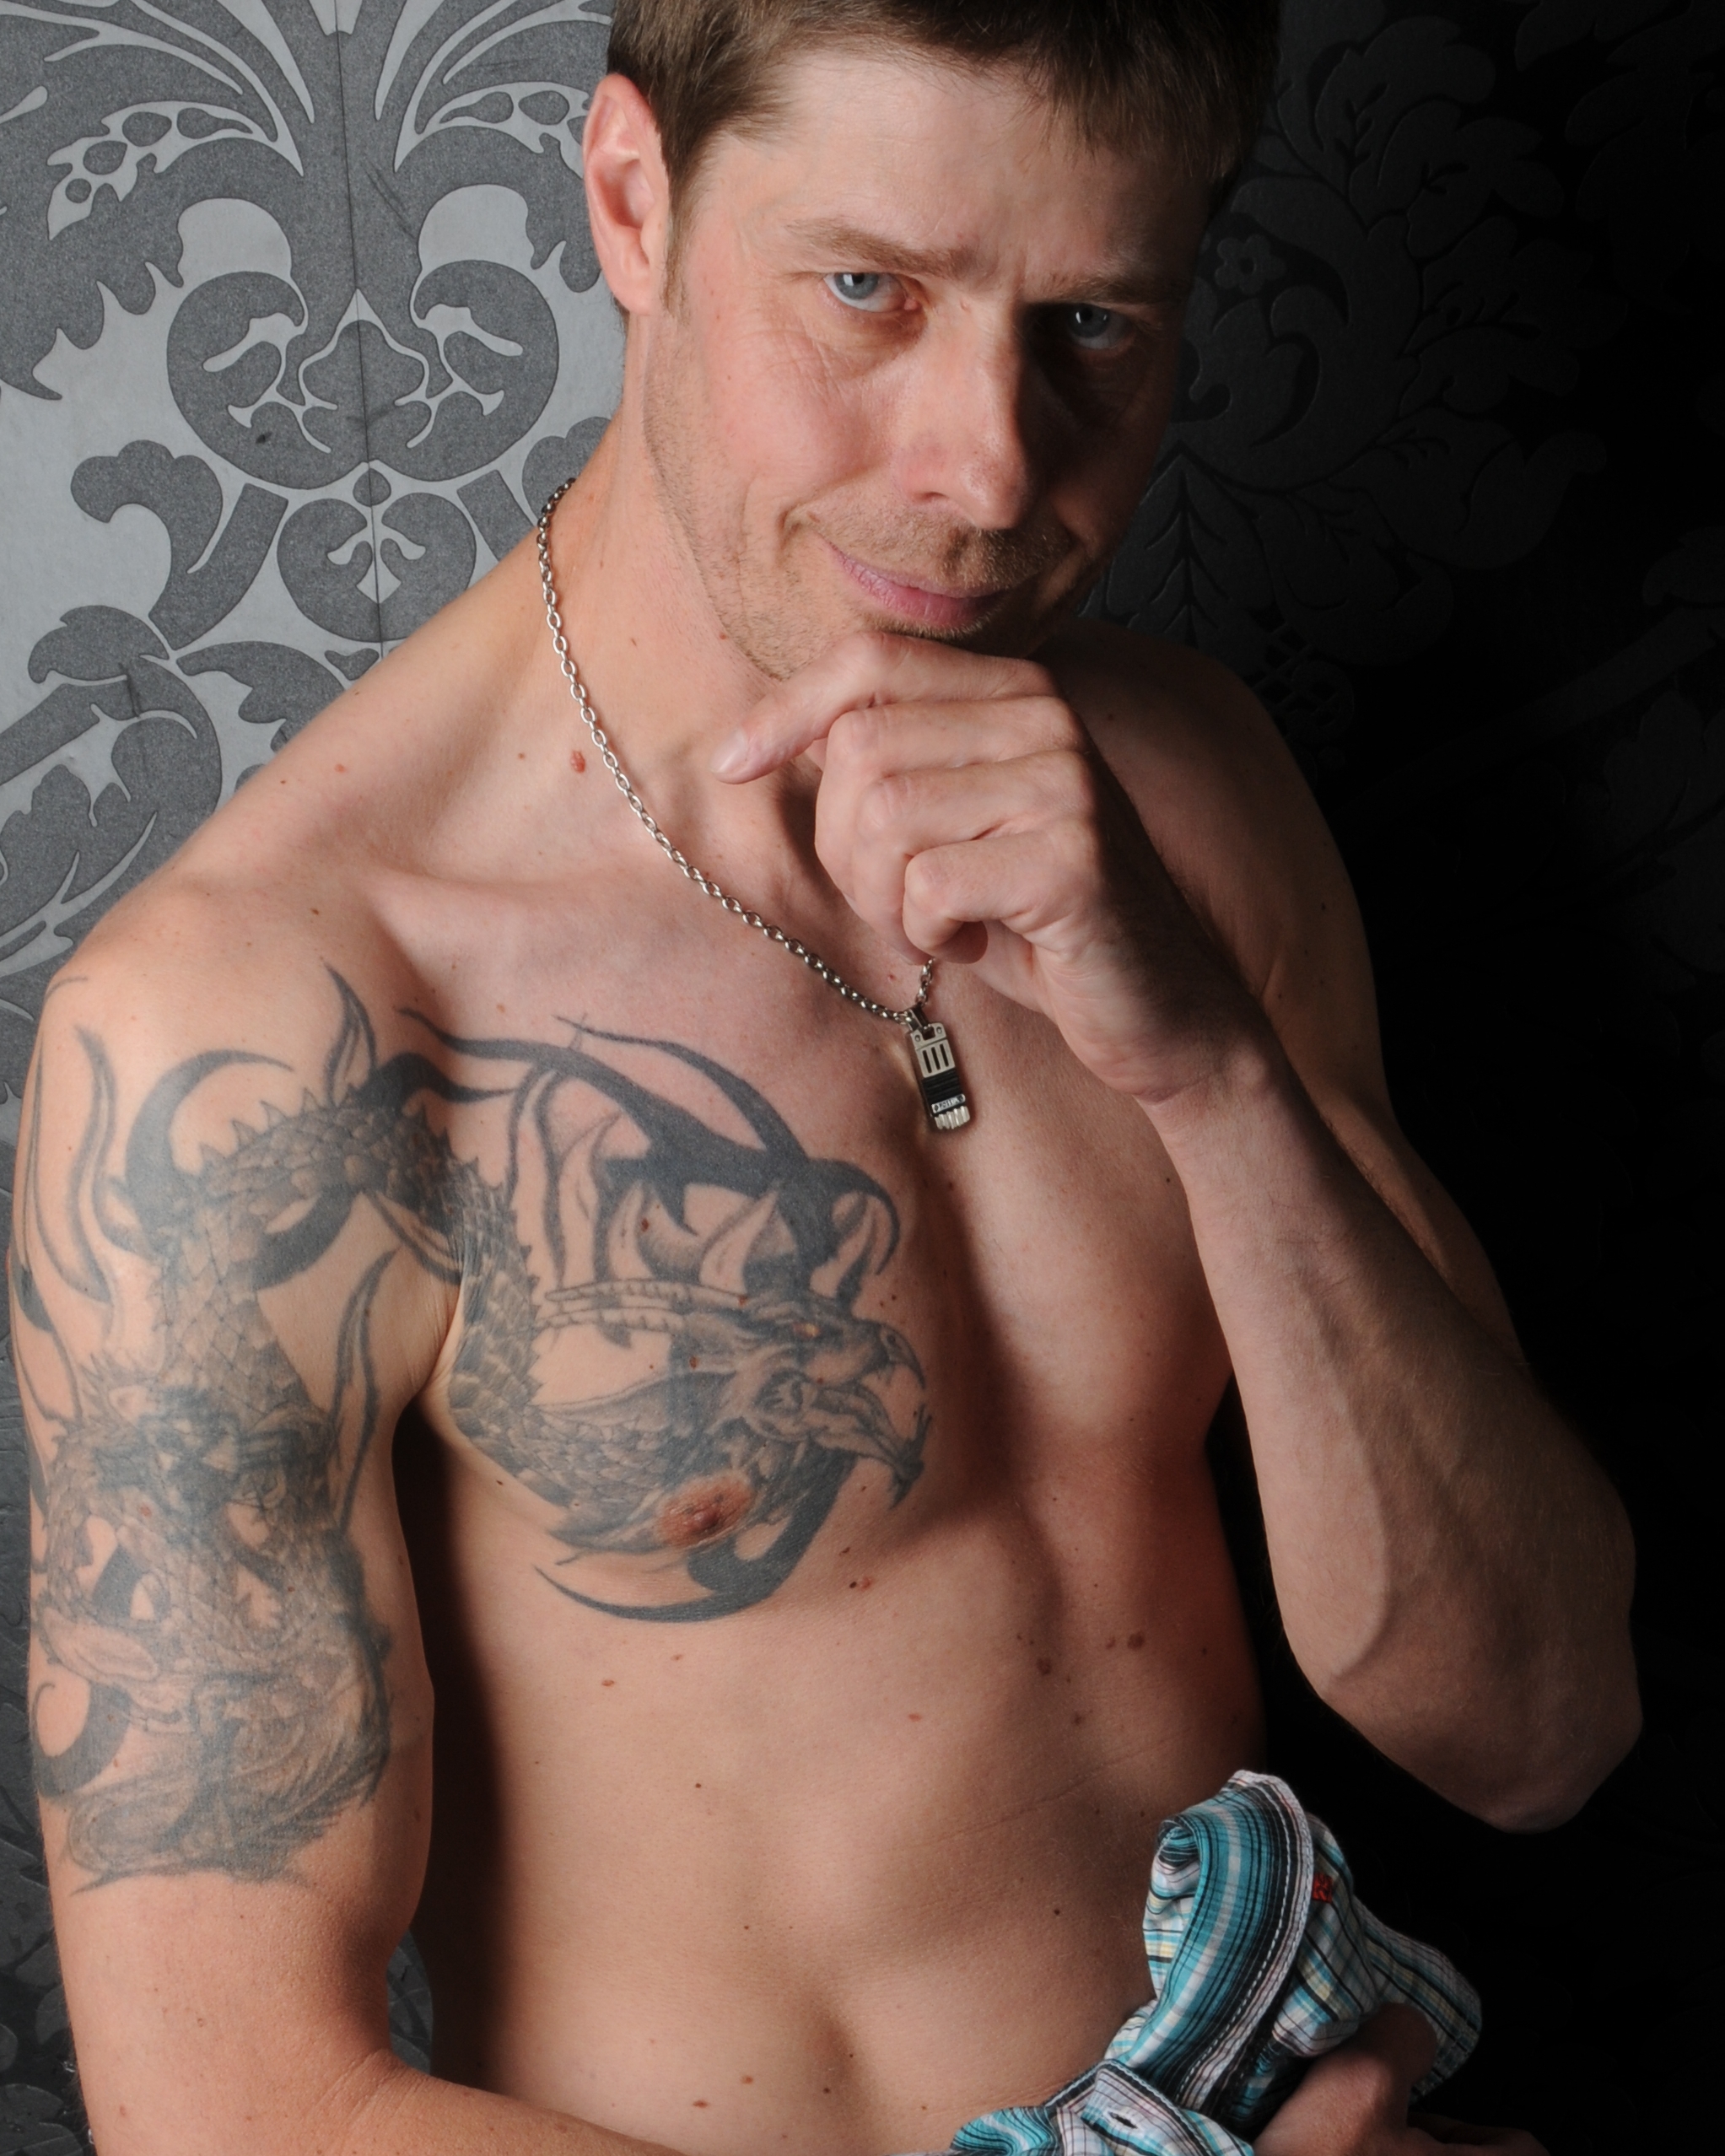
man, tattoos, muscles, barechestedness, tattoo, shoulder, chest, male, muscle, arm, trunk, facial hair, neck, joint, abdomen, temporary tattoo, model, flesh, tattoo artist, stomach